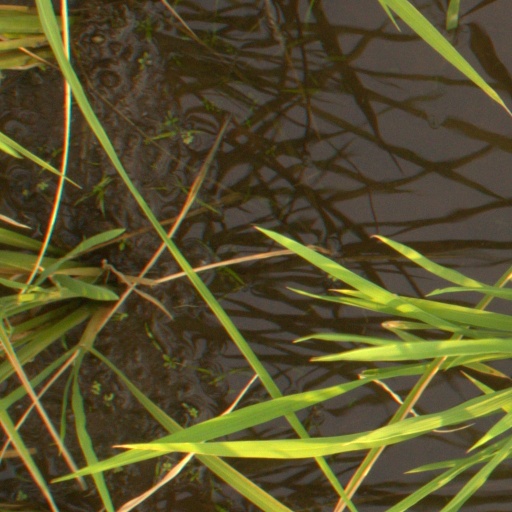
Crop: rice